Habib Bourguiba

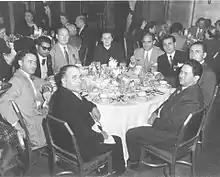
Bourguiba and Hached took part in the congress of the American Federation of Labor.

Since his last meeting with Ahmed Ben Bella, in January 1950, Bourguiba was more and more convinced that an armed struggle was inevitable. Thus, in Cairo, he charged a group of people called "Les Onze Noirs" to train people, fundraise and gather weapons. Disappointed in the support promise of Egyptian and Saudi authorities, Bourguiba traveled to Milan, where the congress of the International Confederation of Free Trade Unions opened in July 1951. Thanks to Farhat Hached, Bourguiba obtained an invitation to take part in the event. There, he was invited by American unionists of the American Federation of Labor (AFL) to their gathering, which took place in San Francisco in September 1951. Between July and September, he travelled to London then Stockholm. His journey in the United States ended in mid-October before he flew to Spain, Morocco, Rome and Turkey. There, he admired the work of Mustafa Kemal Atatürk in building a secular modern state. He then wrote to his son: "I have put a lot of thought into it. We can get to the same results, even better by less drastic means, which reflect more widely the soul of the people".